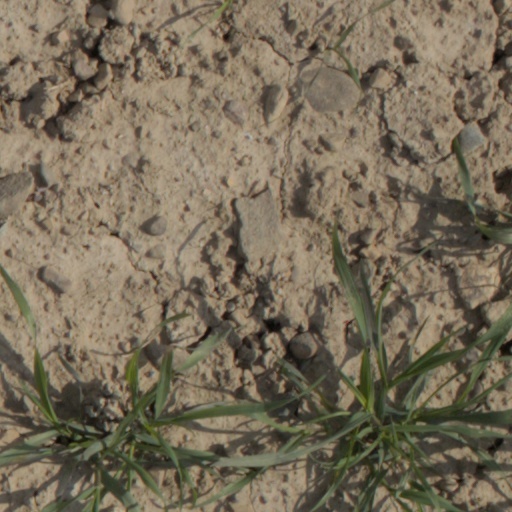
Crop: wheat